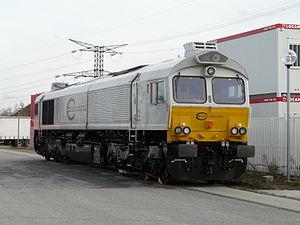
Class 77 Eurocargorail
Euro Cargo Rail est une entreprise ferroviaire de transport de marchandises française.
Les class 77 sont une série de locomotives diesel dérivées techniquement de la série Classe 66 de par leur puissance ainsi que par quelques autres modifications, notamment l'ajout de climatisation pour les Cabines ou encore l'ajout de portes donnant accès au moteur supplémentaires. Elles sont utilisées en France principalement par Euro Cargo Rail, et par VFLI en location.